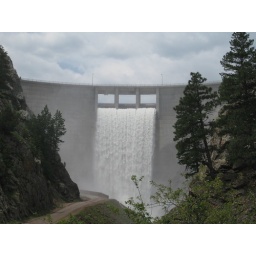
It'd been a long time since i saw water coming over the top of the dam. The river was raging!